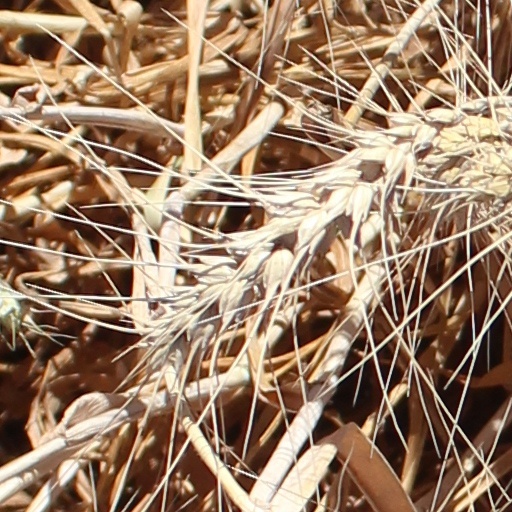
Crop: wheat